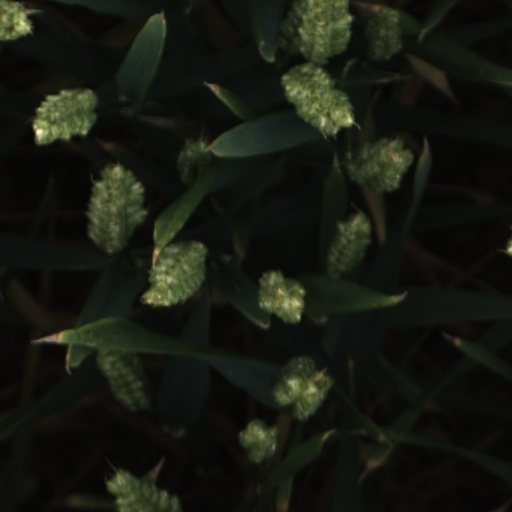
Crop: wheat